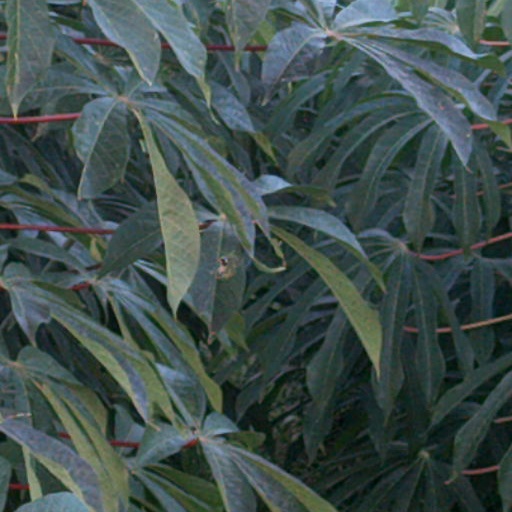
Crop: cassava